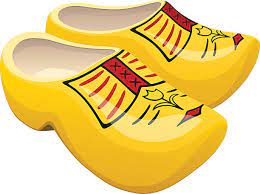
Label: Clog